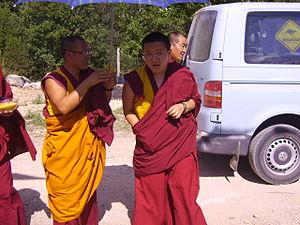
Dilgo Khyentsé Rinpoché, est maître du bouddhisme tibétain, un lettré, un poète, un enseignant, un tertön, et le chef de l'école Nyingma du bouddhisme tibétain entre 1987 et 1991. Il était considéré comme l'héritier spirituel de Jamyang Khyentsé Chökyi Lodrö.